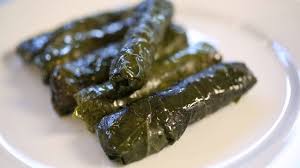
Yemek: yaprak_sarma